Empire Earth: The Art of Conquest

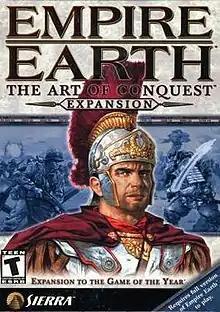
"Empire Earth:The Art of Conquest" PC box cover

Empire Earth: The Art of Conquest is the expansion pack for the real-time strategy game "Empire Earth". "Art of Conquest" was published by Sierra Entertainment like with the original game, but was instead developed by Mad Doc Software. It was released on September 17, 2002, in the United States. The game was released the following month in Europe and Australia, and the following year in Japan. The Gold Edition of "Empire Earth", which features both the original and the expansion, was released on May 6, 2003.